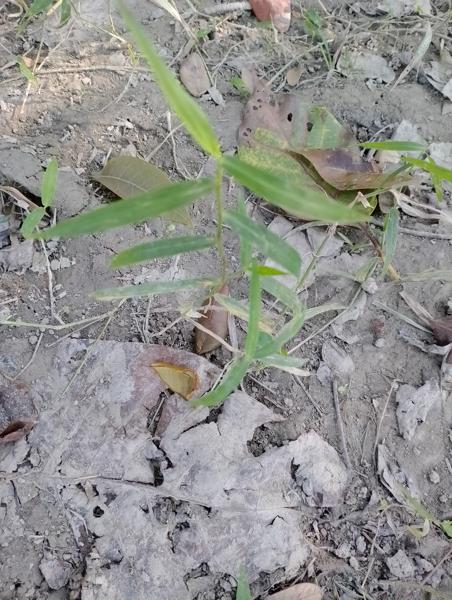
Weed species: Panicum repens